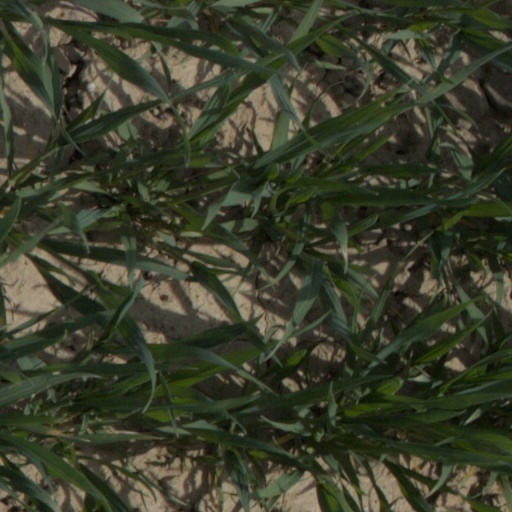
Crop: wheat